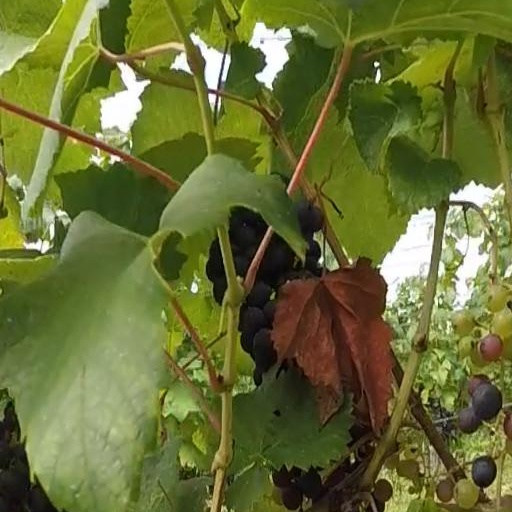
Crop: grape